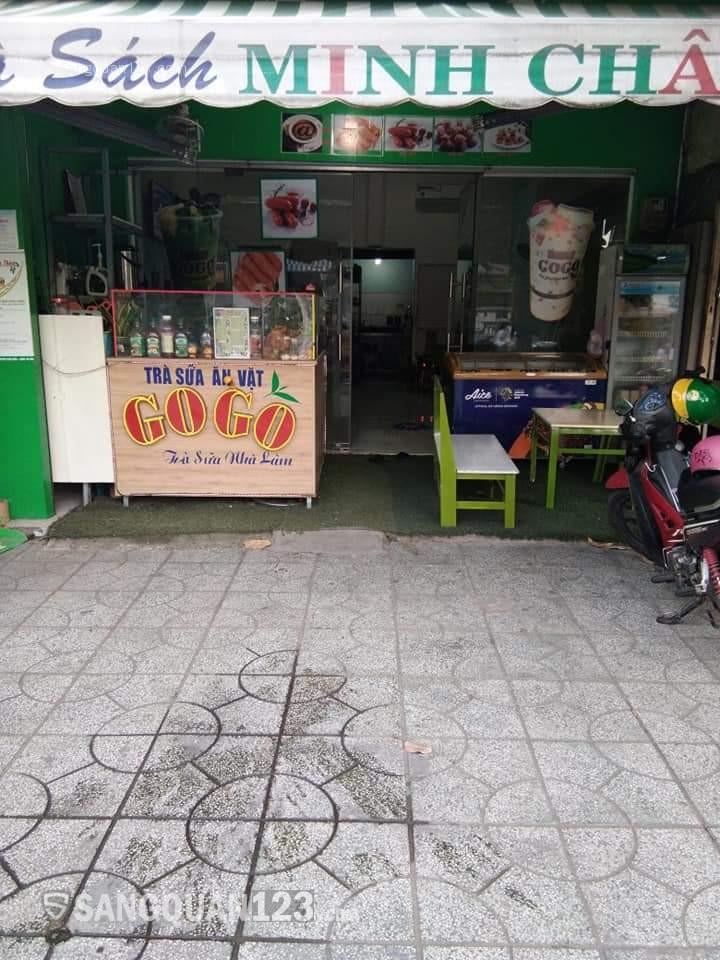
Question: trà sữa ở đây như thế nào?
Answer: trà sữa nhà làm